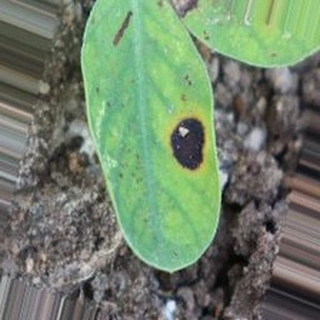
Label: groundnut_late_leaf_spot